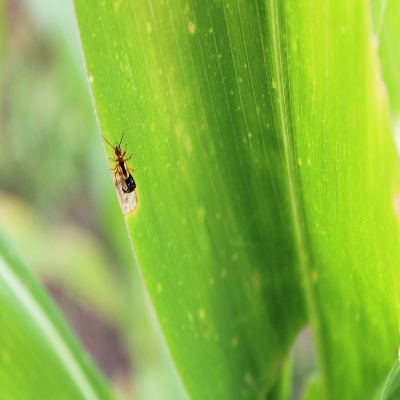
Crop: Maize
Condition: grasshoper